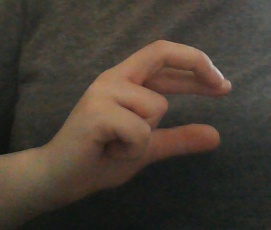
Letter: thal